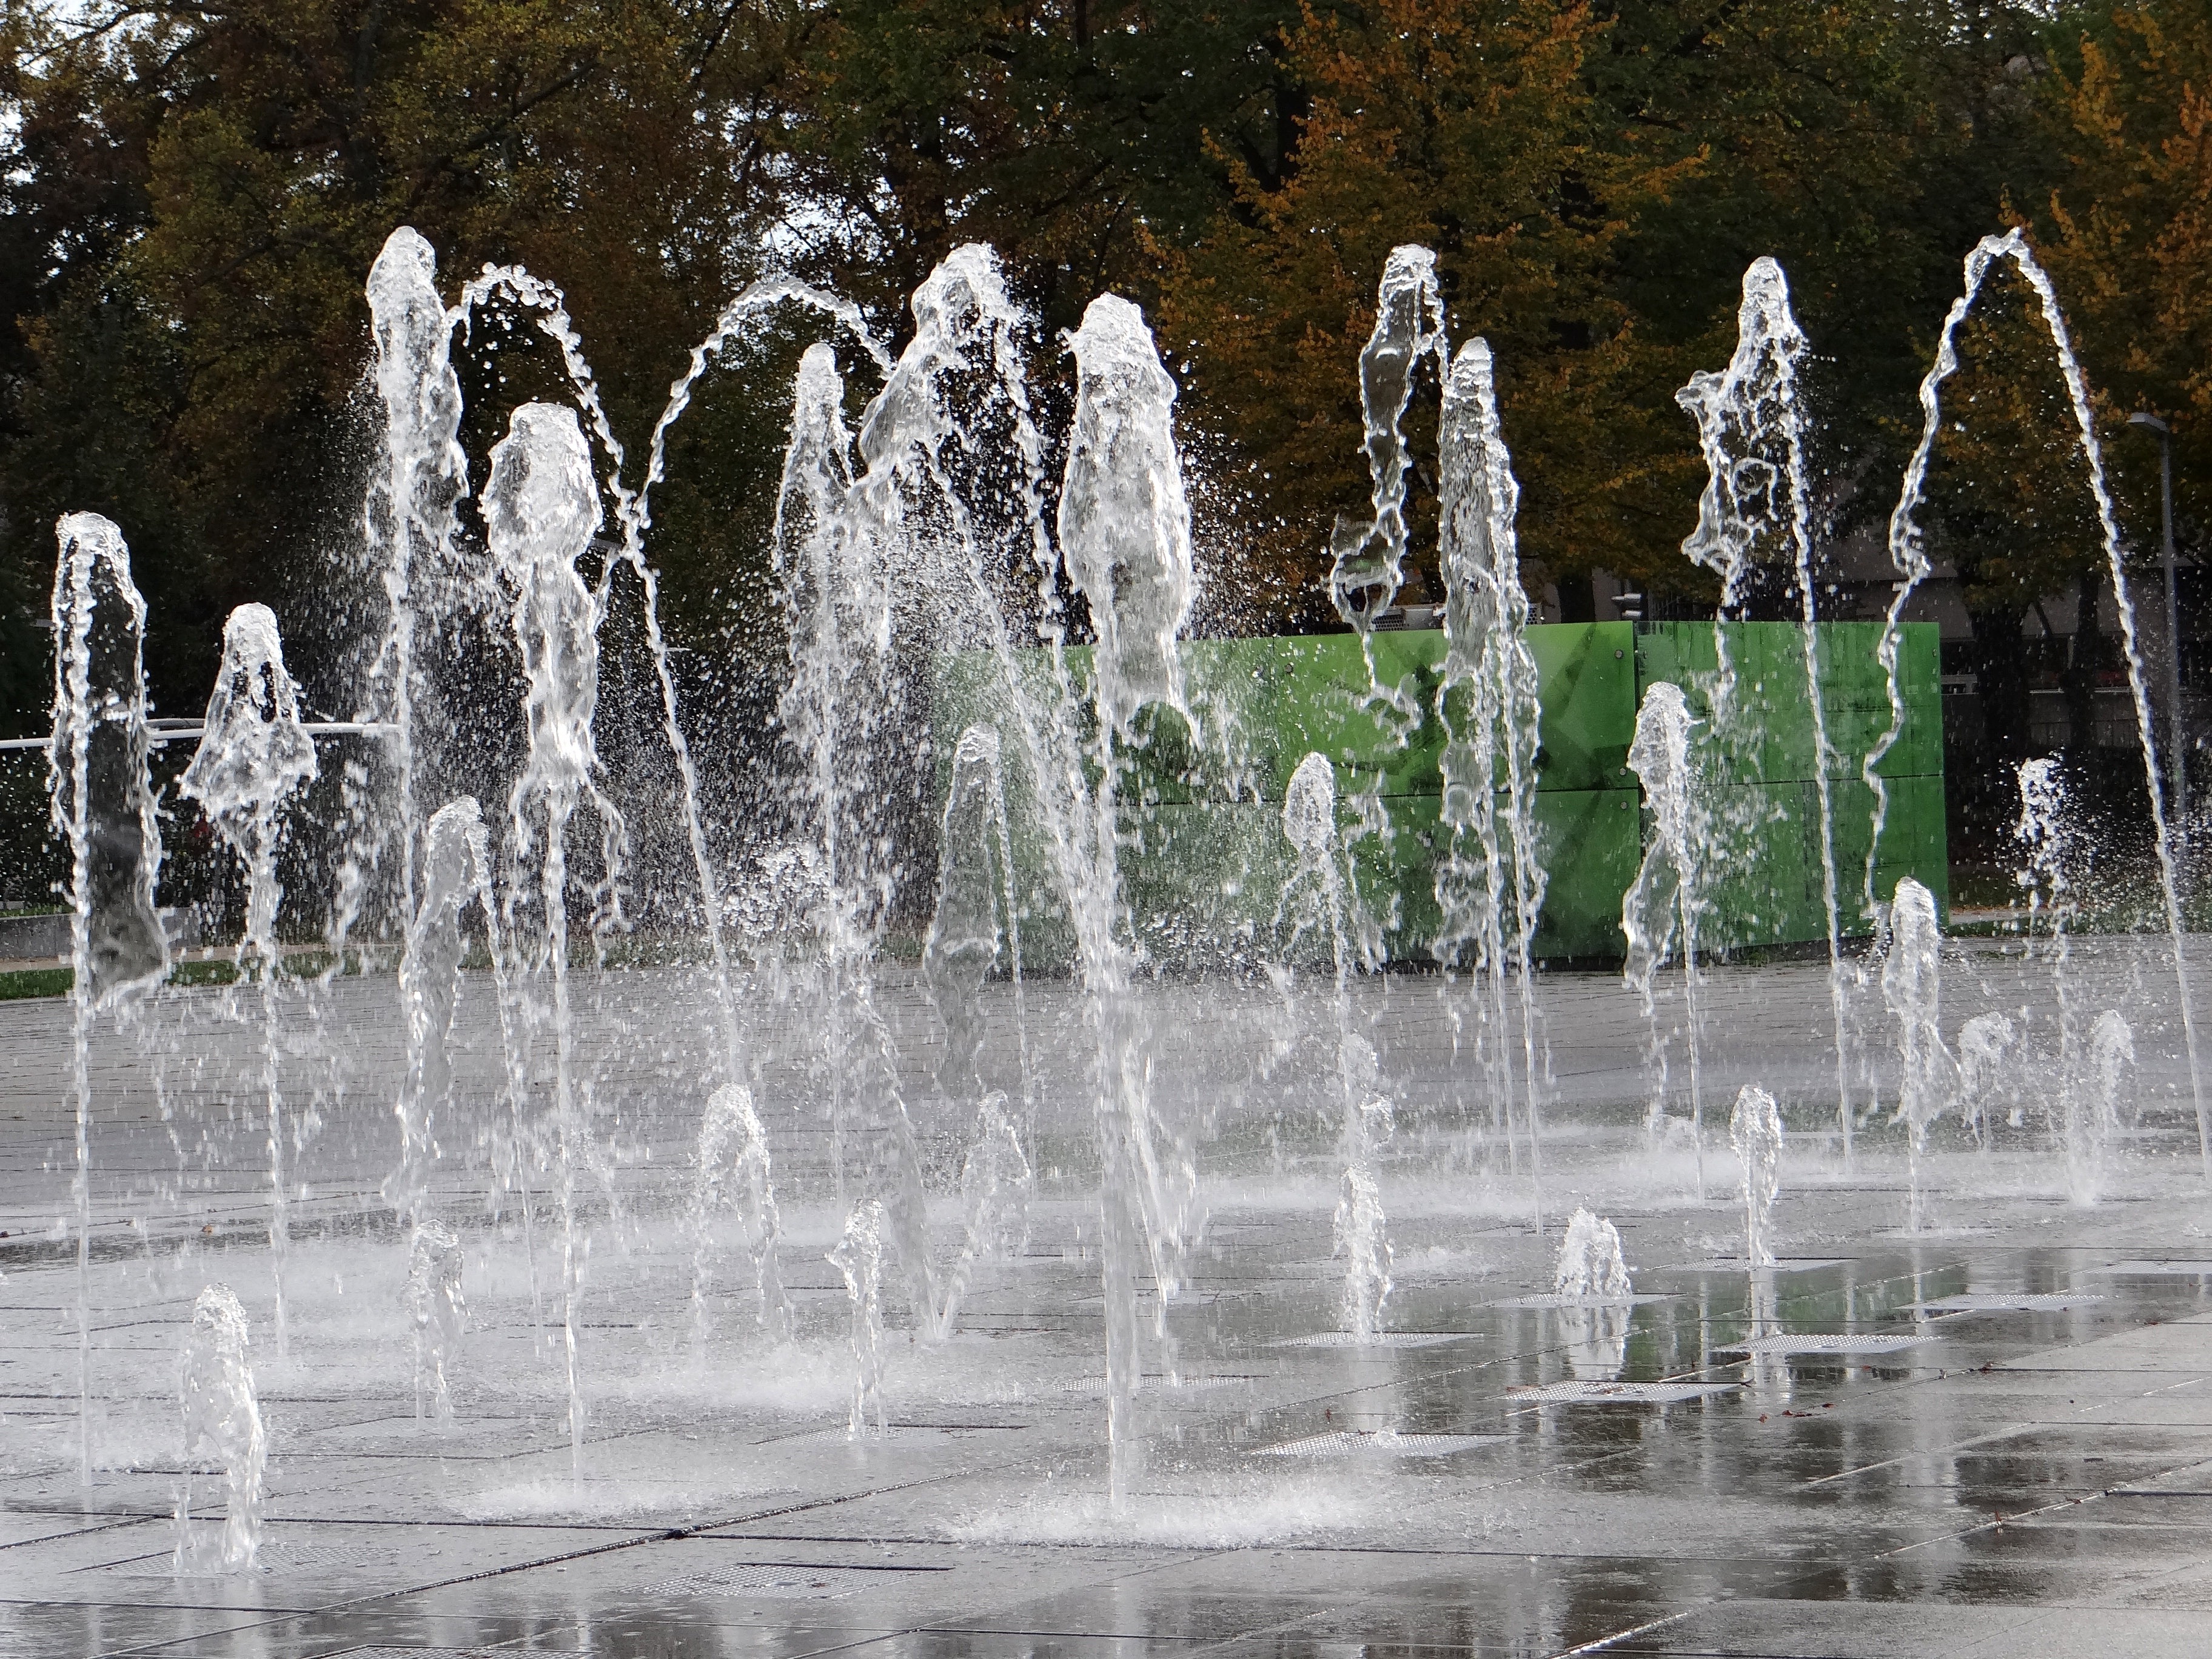
water, snow, winter, frost, ice, reflection, weather, season, drip, fountain, icicle, water feature, colmar, freezing, inject, rapp space